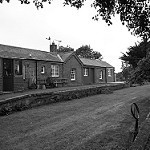
Label: B & W